Brixton murals

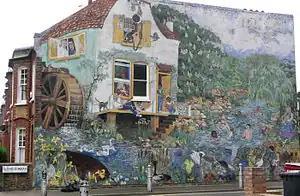
"Big Splash", on Glenelg Road (London SW2) by Christine Thomas, assisted by Dave Bangs and Diana Leary – 1985.

The Brixton murals are a series of murals by local artists in the Brixton area, in south London. Most of the murals were funded by Lambeth London Borough Council and the Greater London Council after the Brixton riots in 1981.